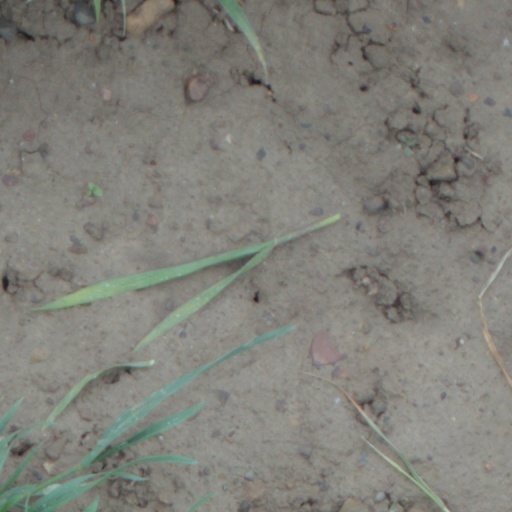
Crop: wheat